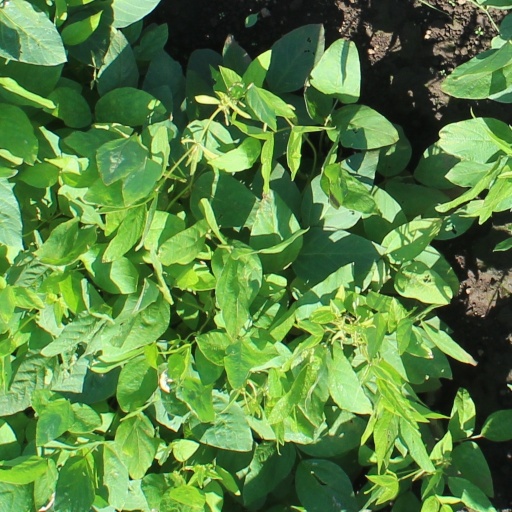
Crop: soybean